Titanes en el ring

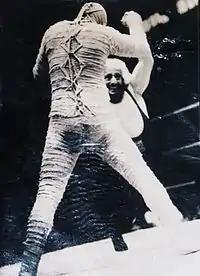
Karadagián vs 1982

In the late 1960s Titanes en el Ring incorporates a fantastic wrestling match against "El Hombre invicible". In 1967 Karadagián was starring in the science fiction classic "El hombre invisible ataca" with , and Ricardo Passano.